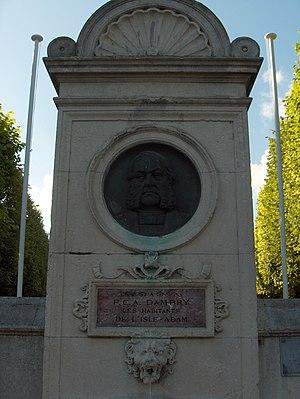
Pierre-Charles-André Dambry, est un homme politique français.